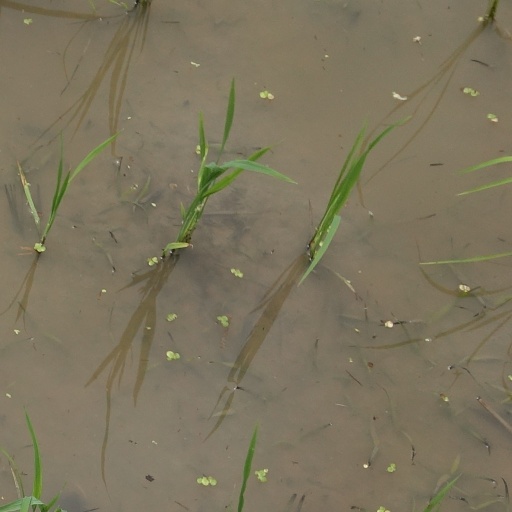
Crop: rice